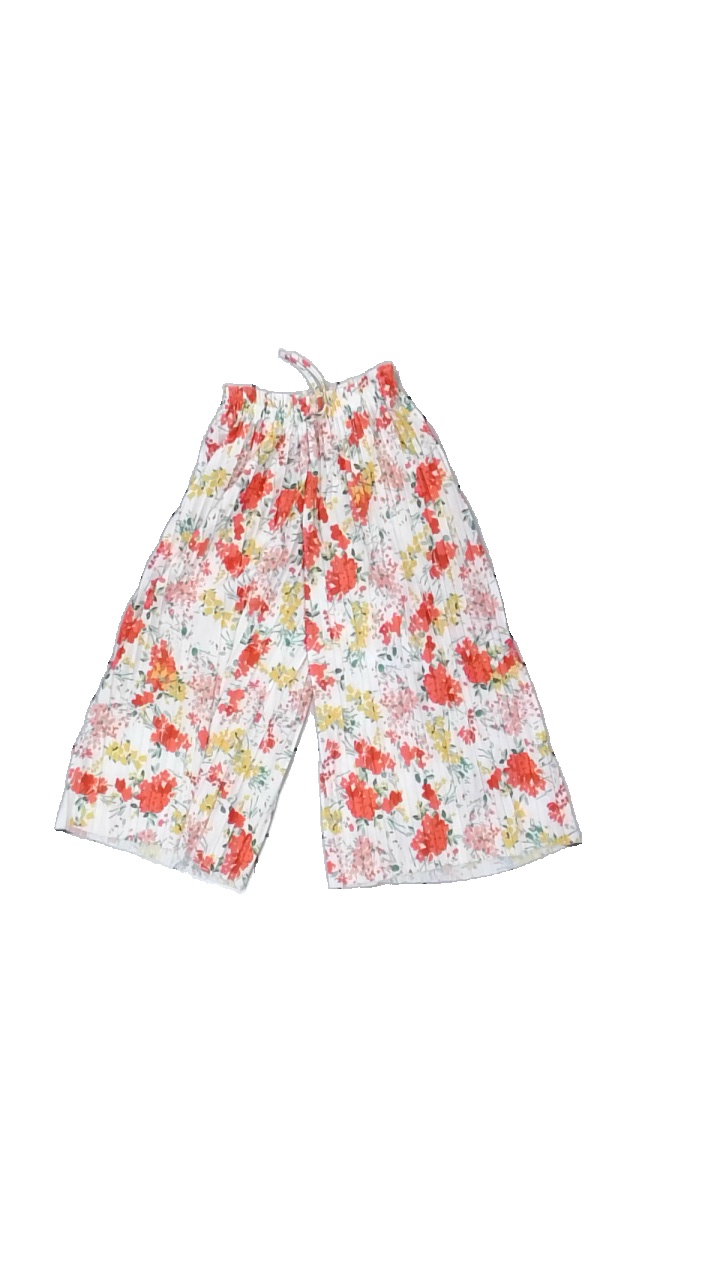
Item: Trousers (Children)
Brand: Zara
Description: byxor med blomtryck
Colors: White, Red, Yellow, Green
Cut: Regular
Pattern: Floral print
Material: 100% polyester
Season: All
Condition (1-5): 5
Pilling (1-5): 5
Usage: Reuse
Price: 50-100